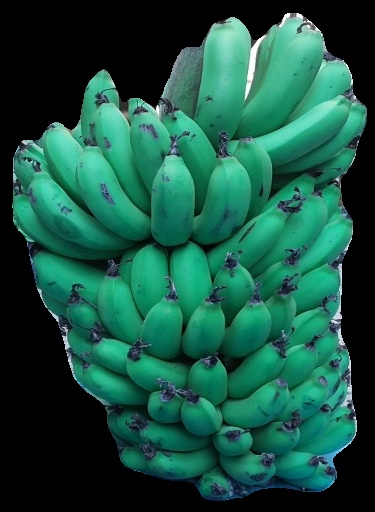
Variety: pachbale
Grade: grade2